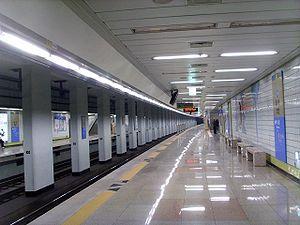
Imhak est une station sur la ligne 1 du métro d'Incheon, dans l'arrondissement de Gyeyang-gu.